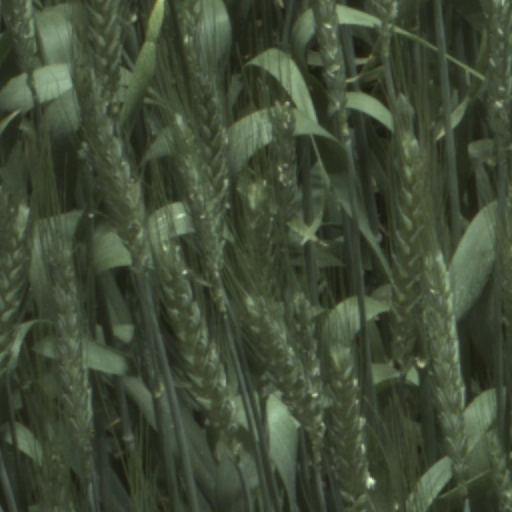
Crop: wheat